Eduardo Villegas

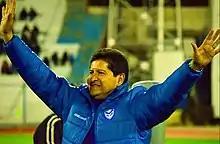
Villegas in 2019

Eduardo Andres Villegas Camarena (born 29 March 1964) is a Bolivian football manager and former player who played as a defender. He is the current manager of GV San José.